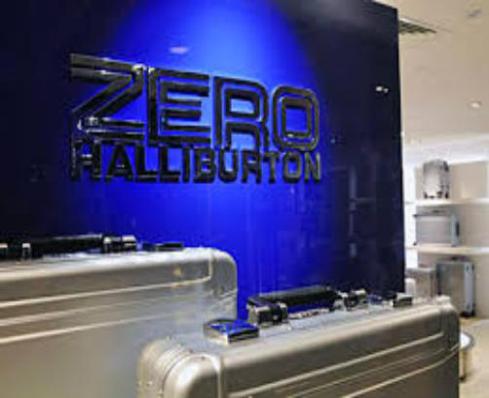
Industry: Clothes